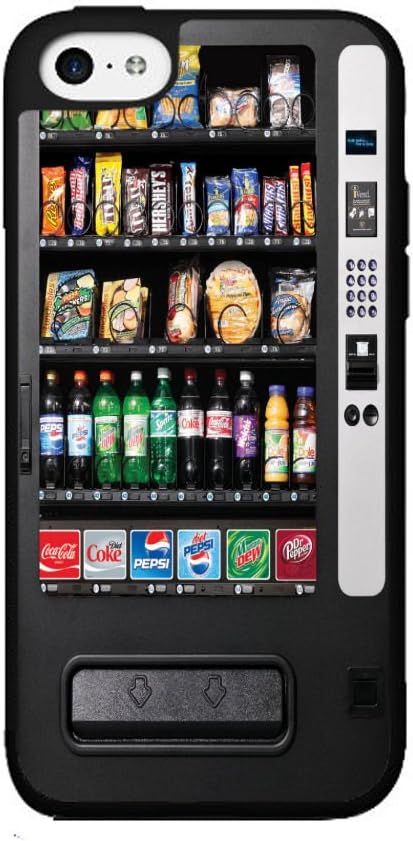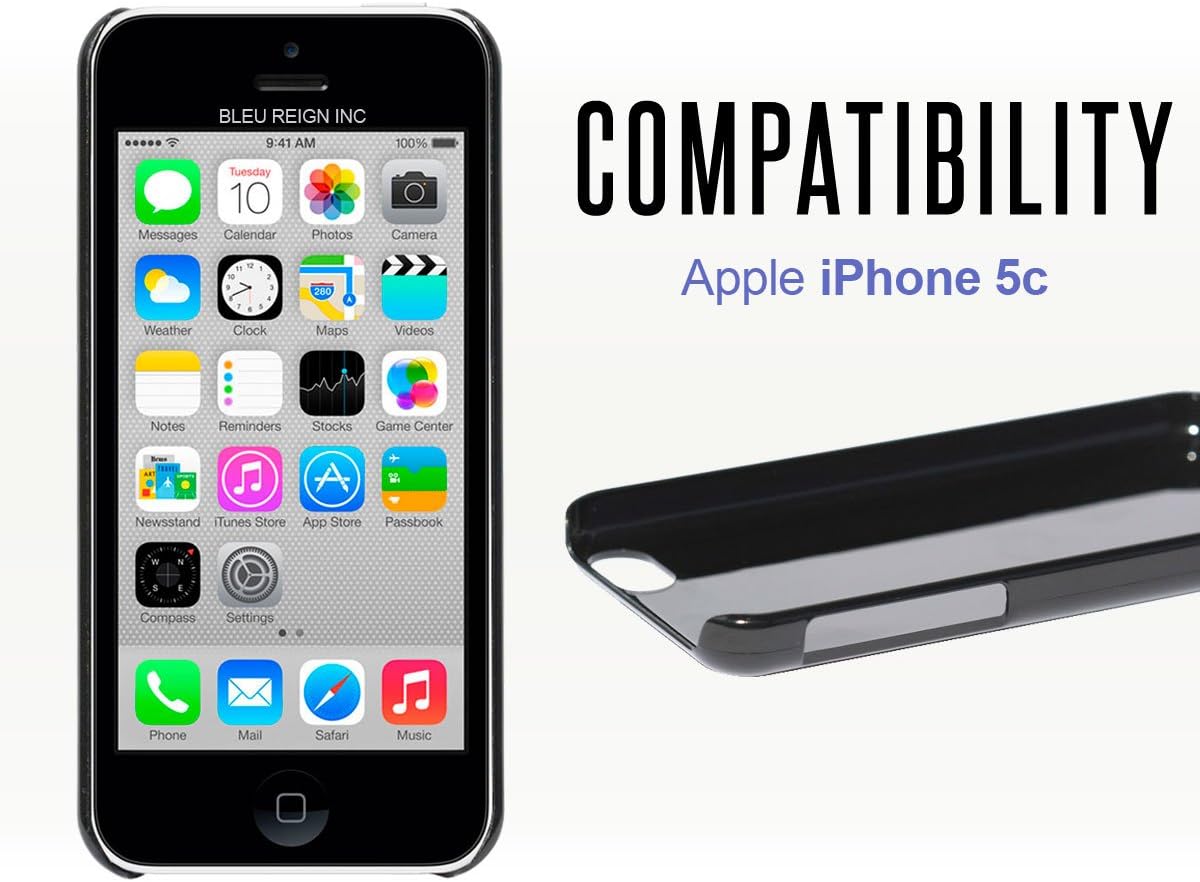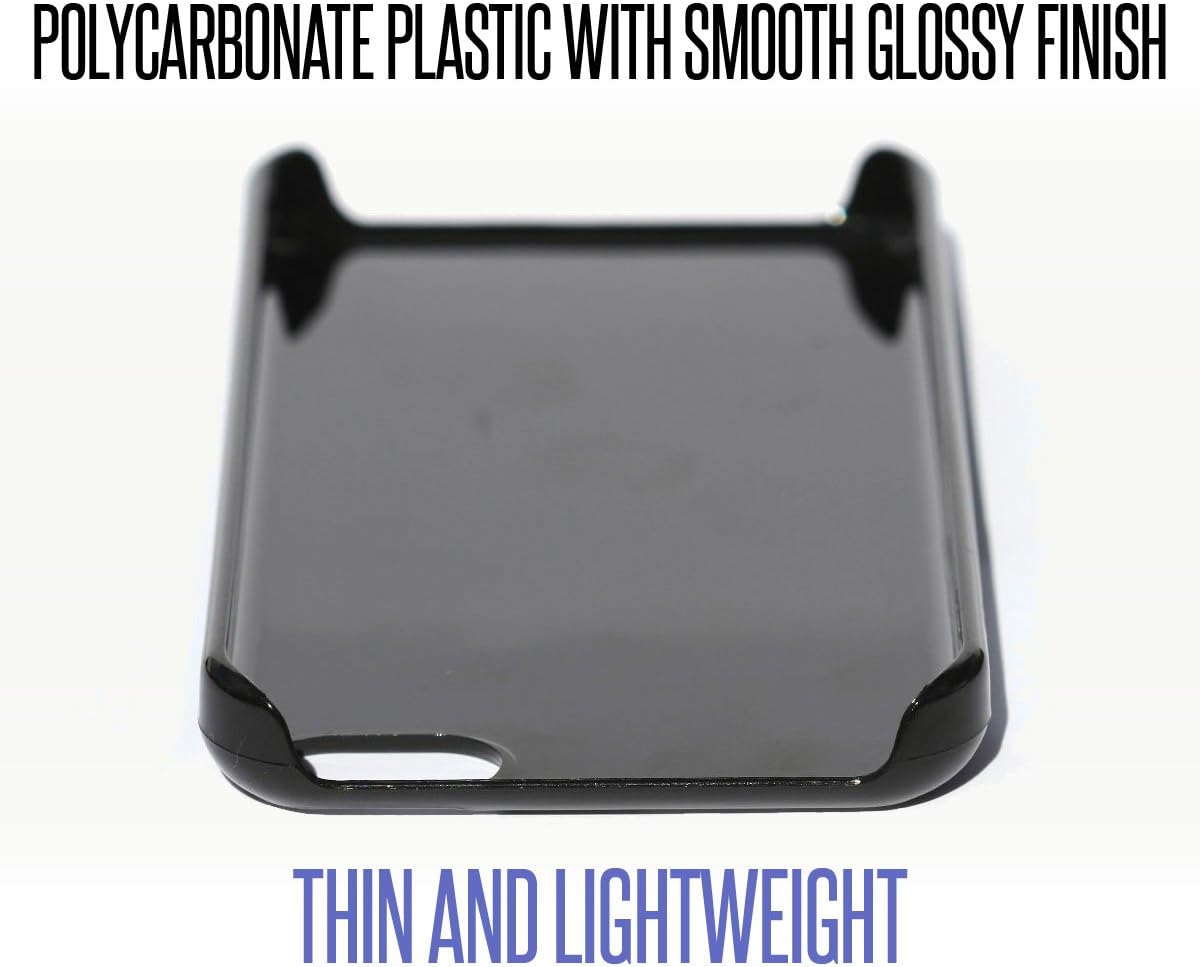
BleuReign(TM) Vending Machine - Phone Case Back Cover (iPhone 5c Black - Plastic)
Category: Cell Phones & Accessories
Extreme Drop Protection - Air Cushion Technology Corners
Features: Protect your Iphone from accidental drops, scratches and bumps | Full access to all functions(buttons, ports, front and rear camera, and flash | Perfect cutouts for speakers, camera and other ports | We can provide custom phone cases with any design for you. If you want, please contact u | High quality material.